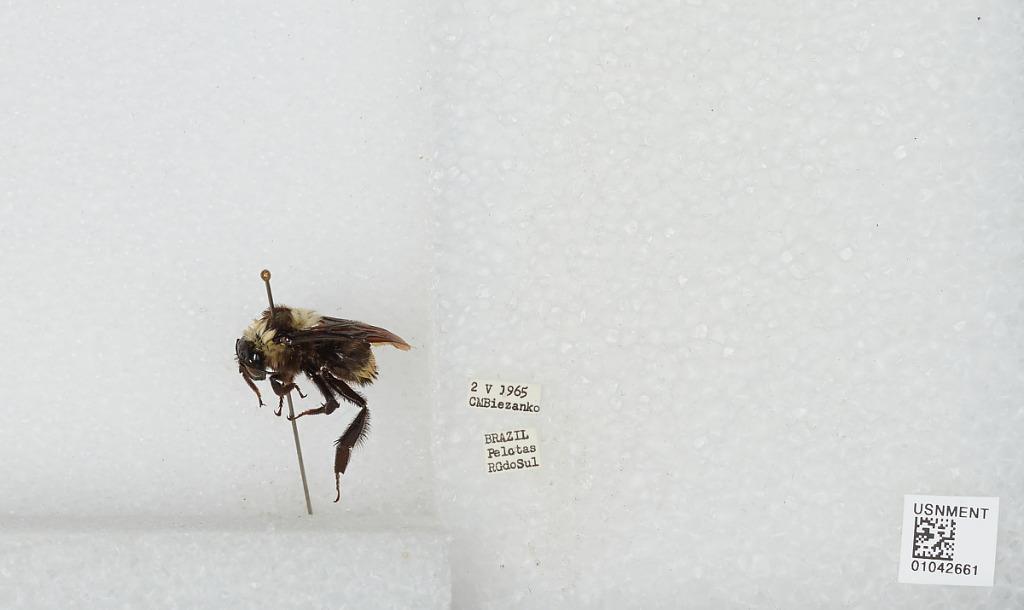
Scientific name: Bombus sp.
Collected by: C. Biezanko
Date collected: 1965-5-2
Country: Brazil
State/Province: Rio Grande do Sul
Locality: Pelotas